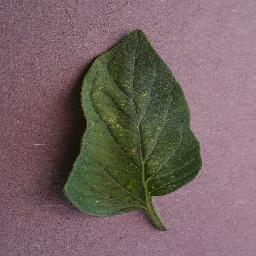
Label: Tomato___Spider_mites Two-spotted_spider_mite